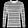
Label: Pullover